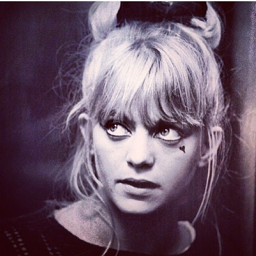
you could lose yourself in those eyes .